Lesser Poland

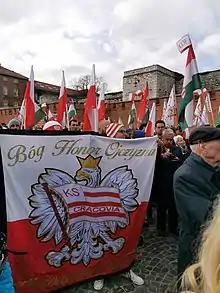
KS Cracovia on Independence Day 2019

Among other major places of interest of the province are: Baranów Sandomierski Castle, Będzin Castle, Chęciny Castle, Czarnolas in Zwoleń, Dunajec river castles, Kalwaria Zebrzydowska park (UNESCO World Heritage Sites List), Krzyżtopór, Lipnica Murowana, Lublin Castle, Łysa Góra, Maczuga Herkulesa, Majdanek concentration camp, Niedzica Castle, Ogrodzieniec, Pieskowa Skała, Temple of the Sibyl, Trail of the Eagles' Nests, Wieliczka Salt Mine (UNESCO World Heritage Sites List), Wooden Churches of Southern Lesser Poland (UNESCO World Heritage Sites List). Furthermore, thousands of tourists come to Radom in northern Lesser Poland, to watch the popular, biannual Radom Air Show. Lesser Poland has a number of open-air museums – "Góra Birów" in Kraków-Częstochowa Upland, "Museum of Kielce Village" in Kielce, "Museum of Lublin Village" in Lublin, "Museum of Folk Culture" in Kolbuszowa, "Museum of Radom Village" in Radom, "Vistula River Etnographic Park" in Babice, "Nowy Sącz Etnographic Park" in Nowy Sącz, "Orawa Etnographic Park" in Zubrzyca Górna, "Chabówka Rolling-Stock Heritage Park" in Chabówka. The Małopolska Institute of Culture, located in Kraków, promotes the activities of regional museums and smaller sites of interest.